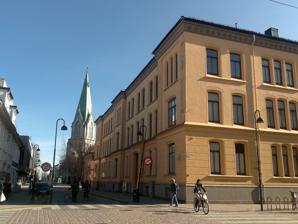
Building: Southern Norway Art Museum
Country: Unknown
Year built: 1995
Museum in Kristiansand, Norway The Southern Norway Art Museum, located in the former building of the Kristiansand Cathedral School The Southern Norway Art Museum ( Norwegian : Sørlandets Kunstmuseum ) is located in Kristiansand , Norway in the building  that until 1970 hosted the Kristiansand Cathedral School . The museum is a foundation, and it was created in 1995, with the counties of Aust-Agder and Vest-Agder as initiators together with the municipality of Kristiansand and the Kristiansand Art Gallery. The museum is working with both art and crafts. The foundation will work to create interest, awareness and competence in relation to the visual arts, crafts and other visual forms of expression. The museum runs extensive art-related activities, that includes exhibits of the permanent collection, temporary contemporary art exhibitions and traveling exhibitions to schools and preschools. In April 2024, Norwegian media were the first to publish a series of photos from the Kunstsilo (museum) in Kristiansand; Media took the photographs without successfully negotiating a permission from the museum. Collections The museum's permanent collections are based on art that belonged to the Kristiansand Art Gallery.  Among the artists represented are Christian Krohg , Morten Müller , Johan Christian Dahl , Amaldus Clarin Nielsen , Kjell Nupen , Karsten Jakobsen and Else Marie Jakobsen . References